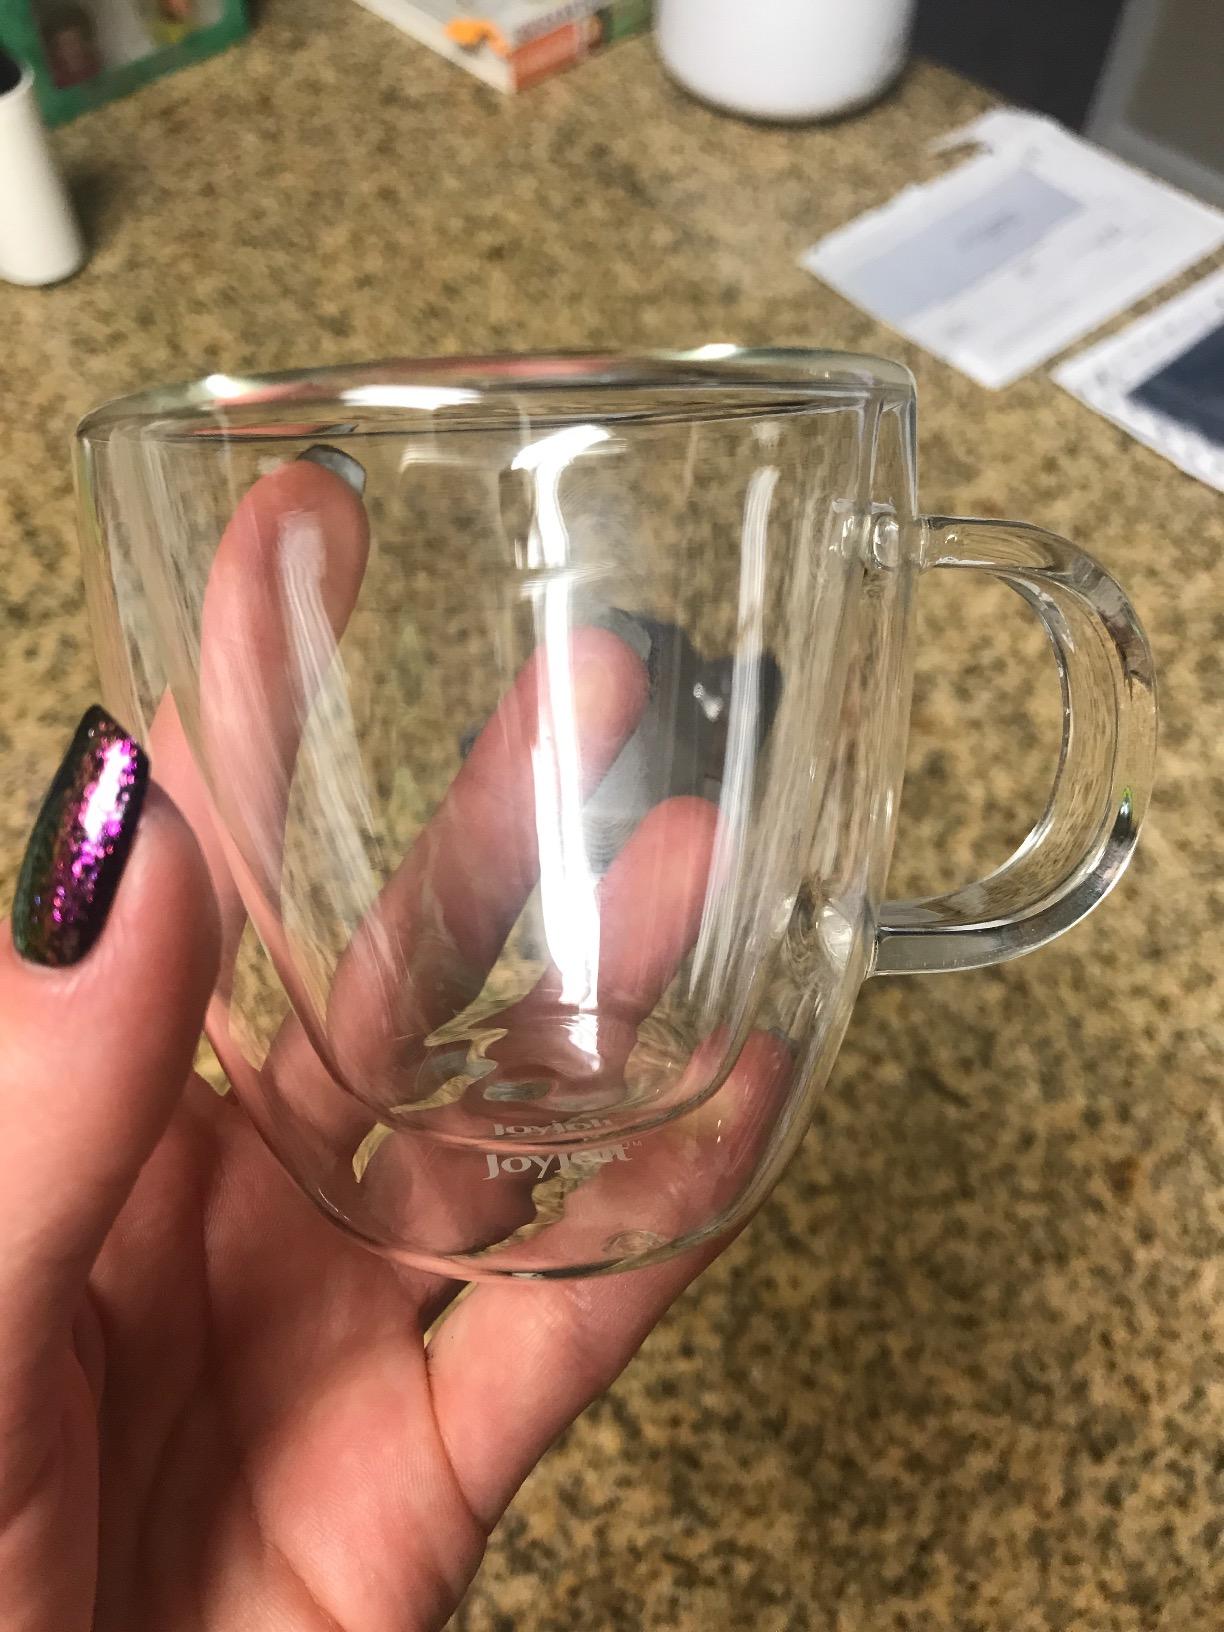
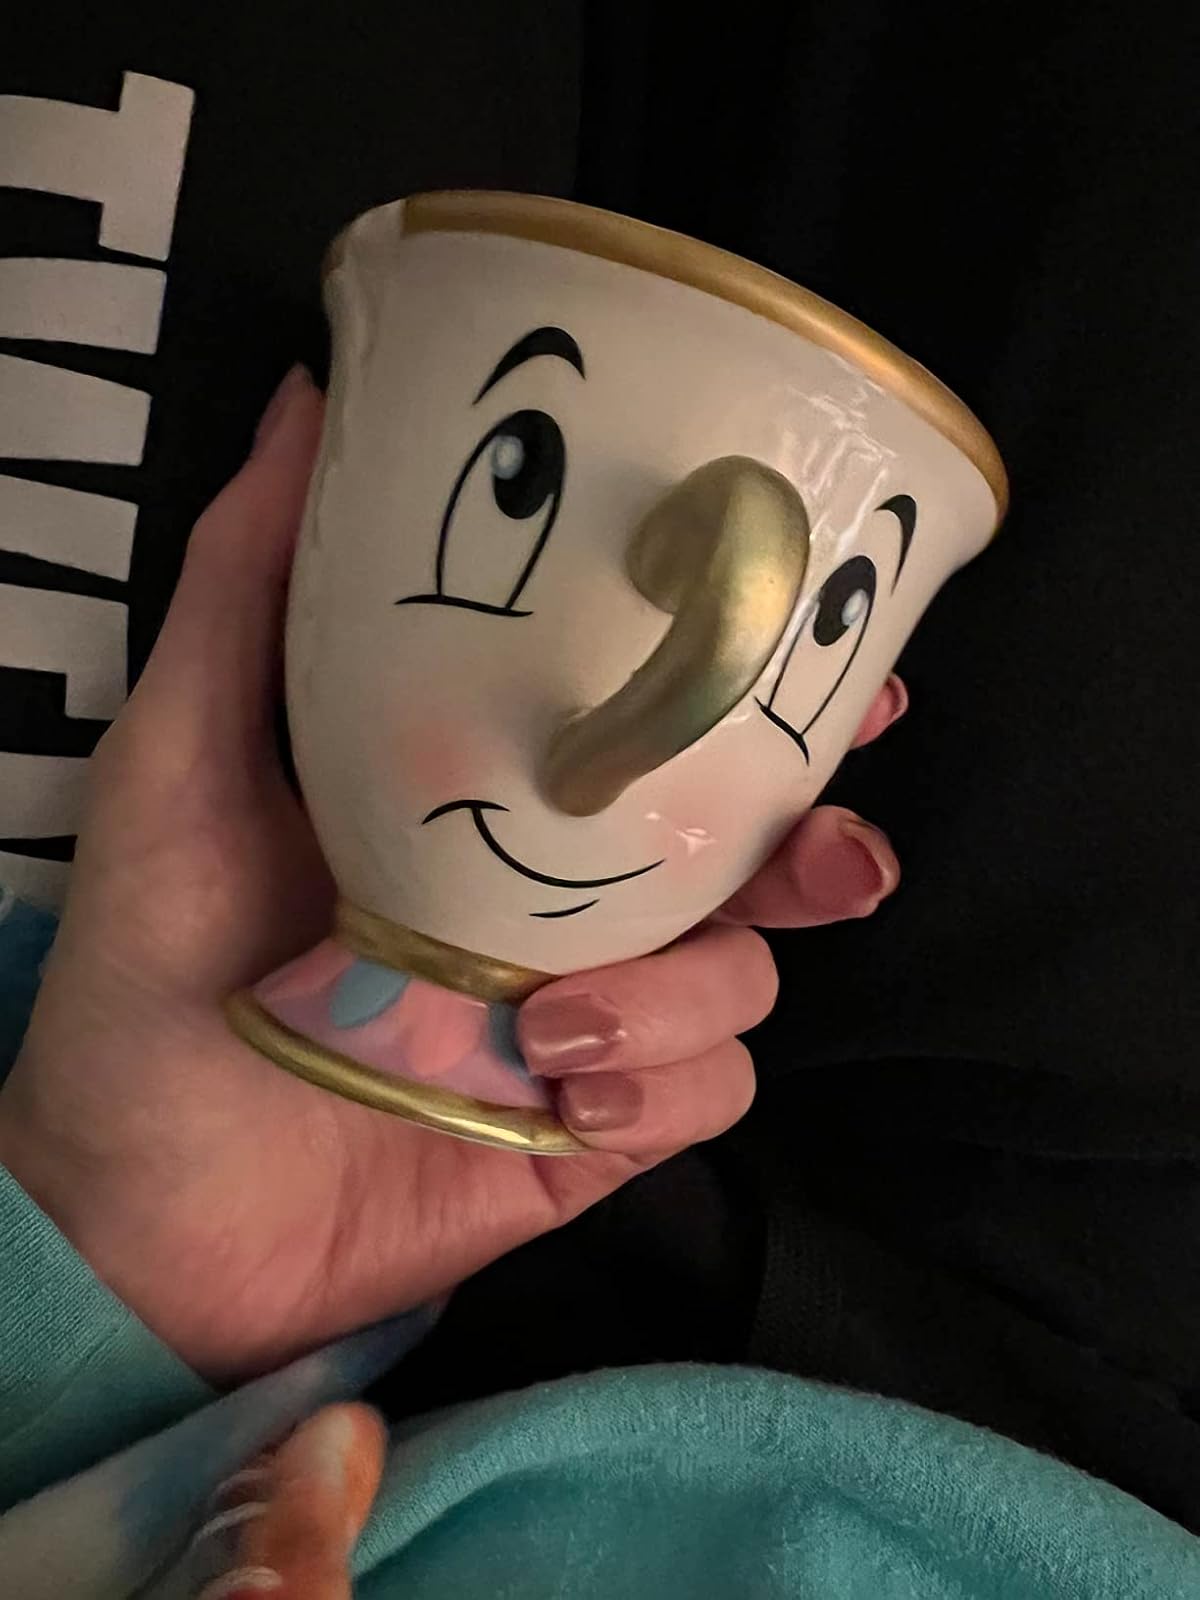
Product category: items_mug
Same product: no